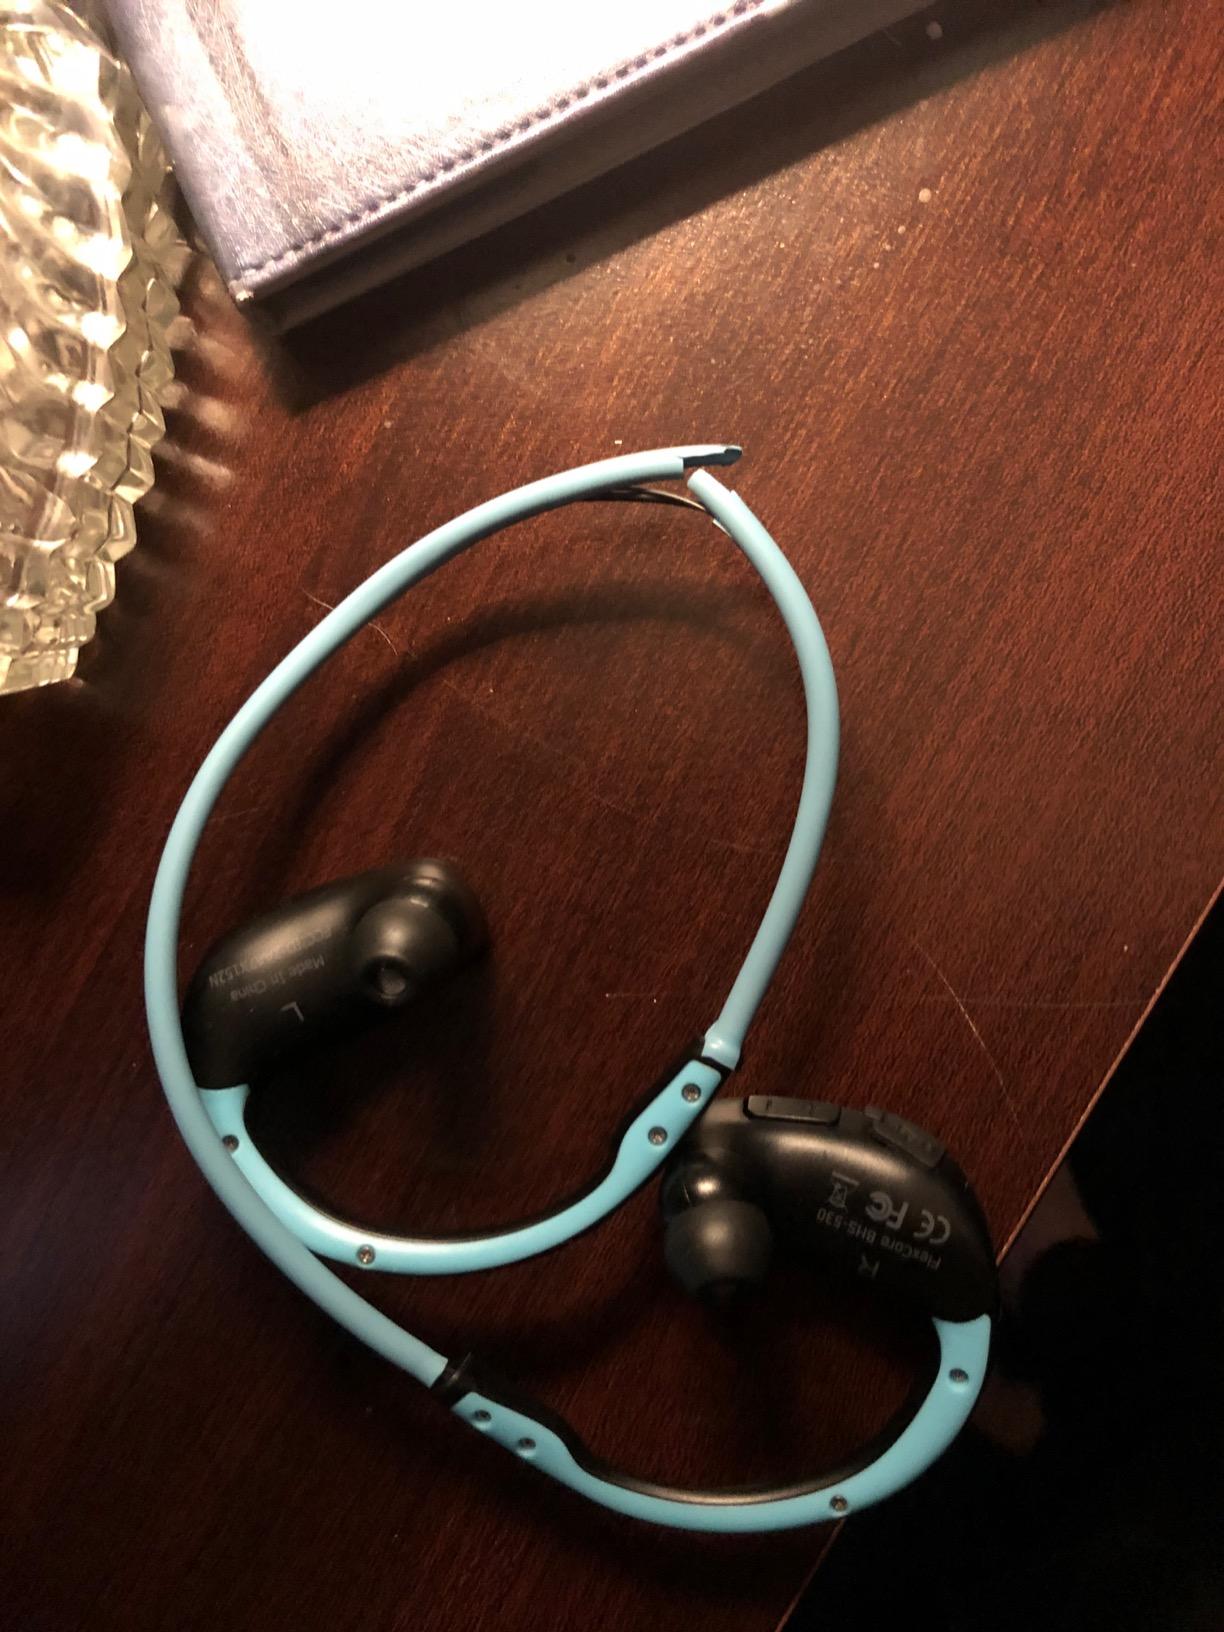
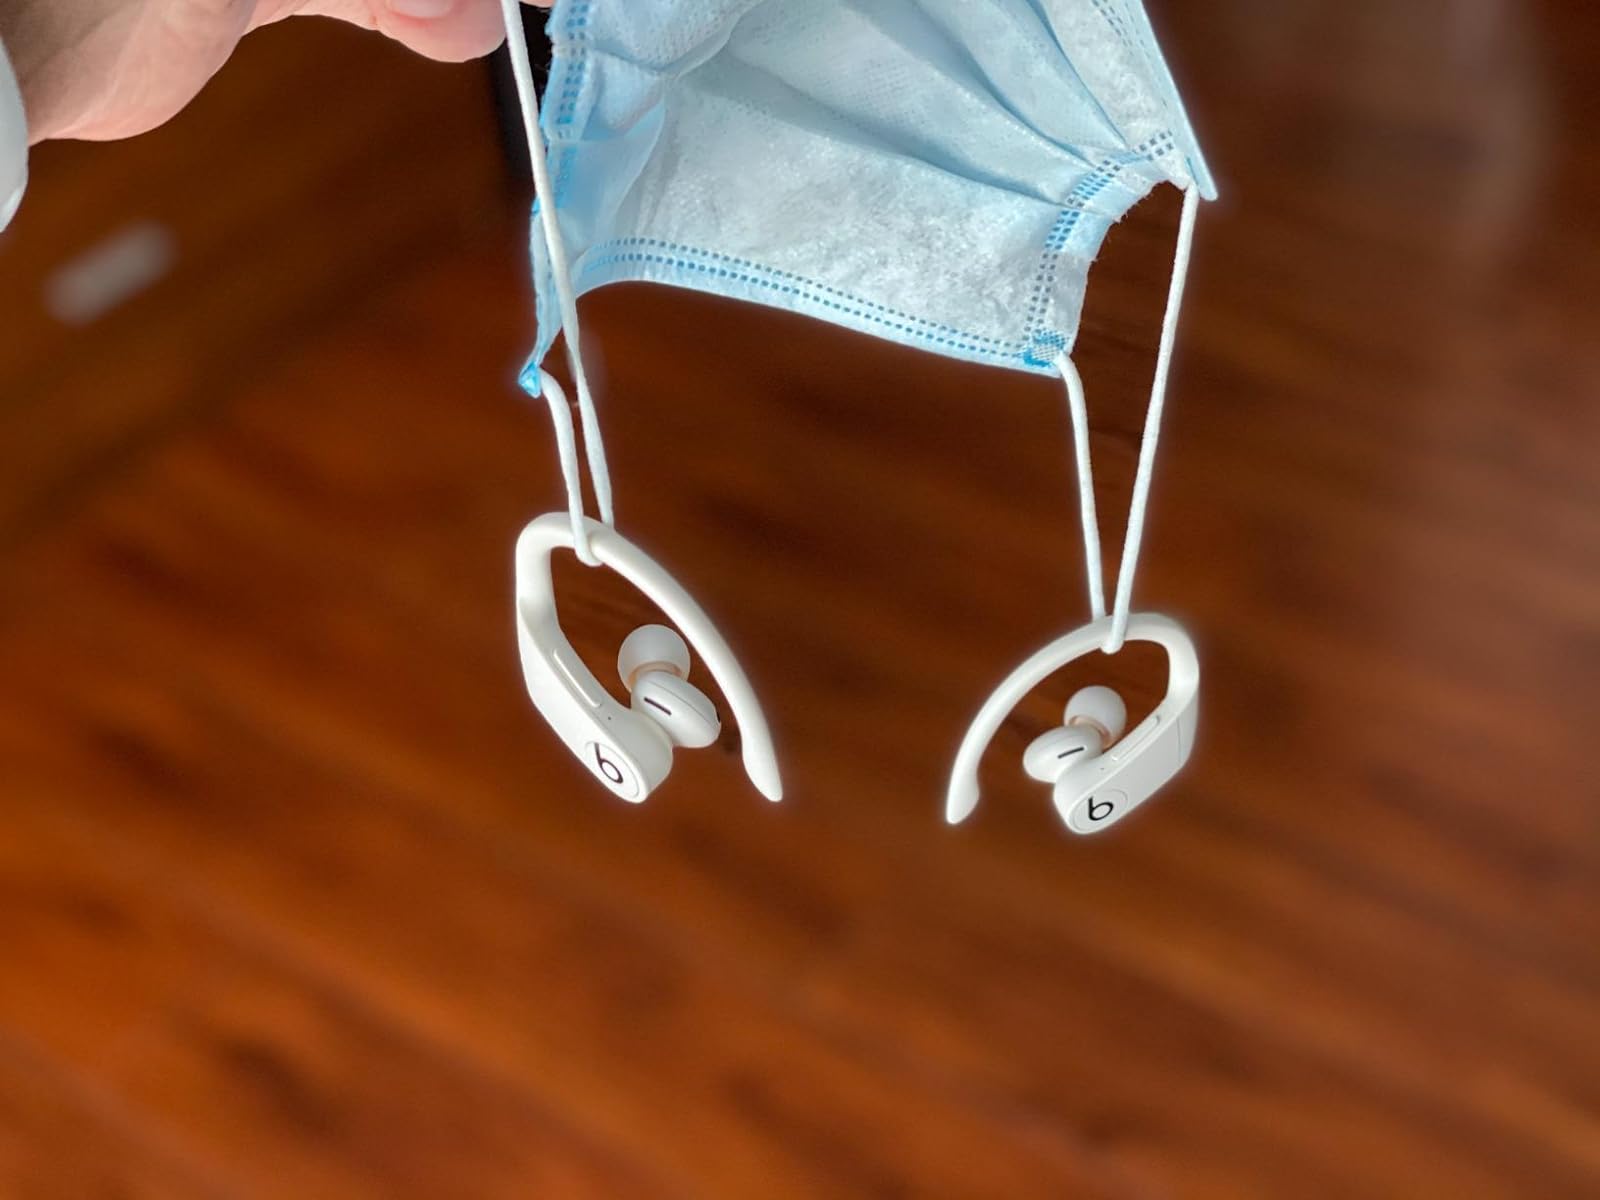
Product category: earbuds
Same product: no